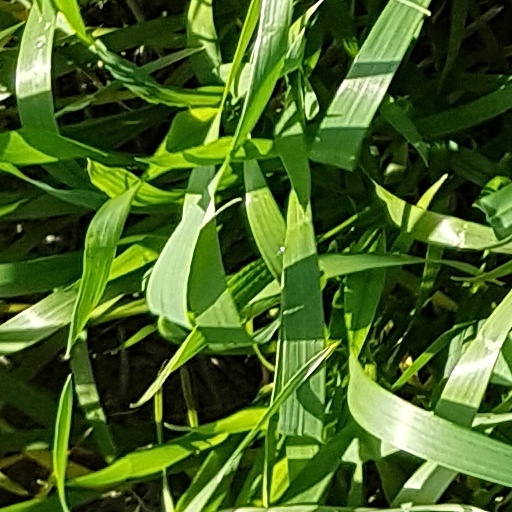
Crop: wheat